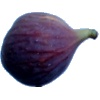
Label: fig